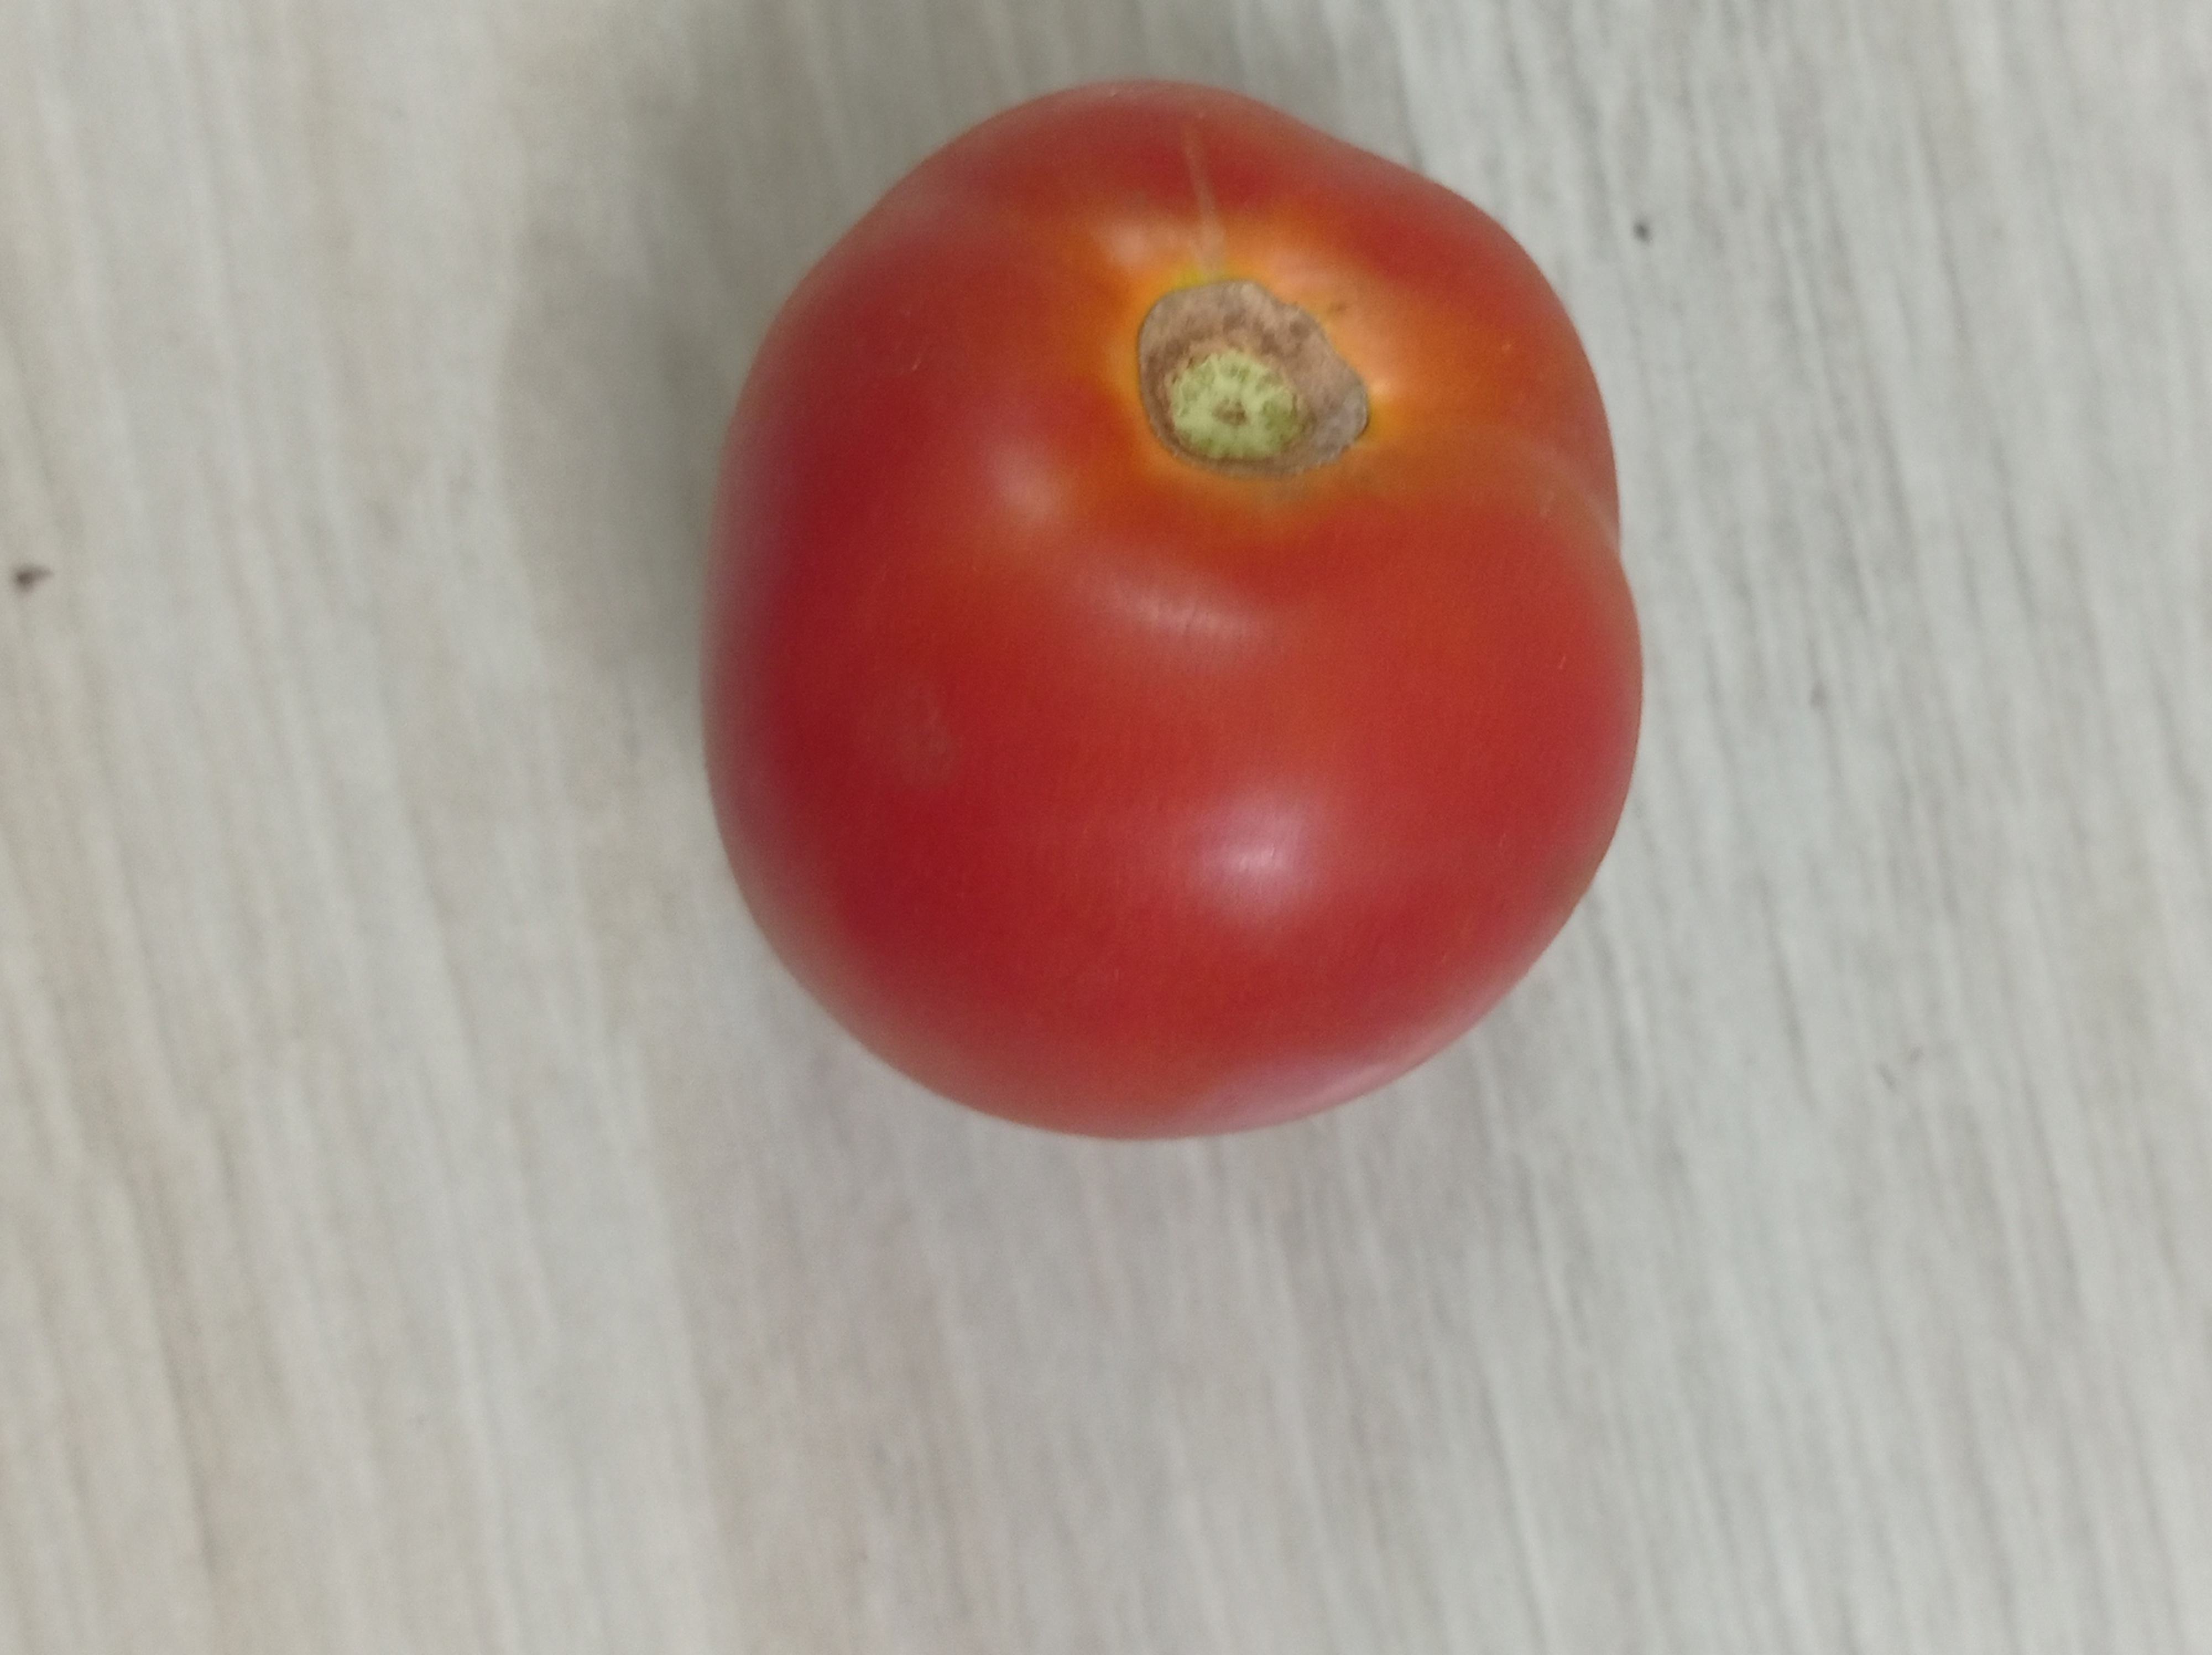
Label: Fresh